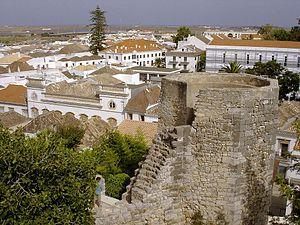
Cet article recense les monuments nationaux du district de Faro, au Portugal.